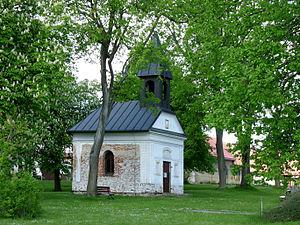
Vepřová est une commune du district de Žďár nad Sázavou, dans la région de Vysočina, en Tchéquie. Sa population s'élevait à 421 habitants en 2019.